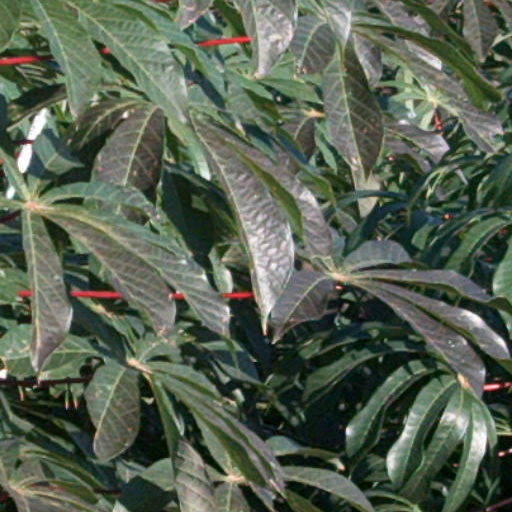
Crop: cassava